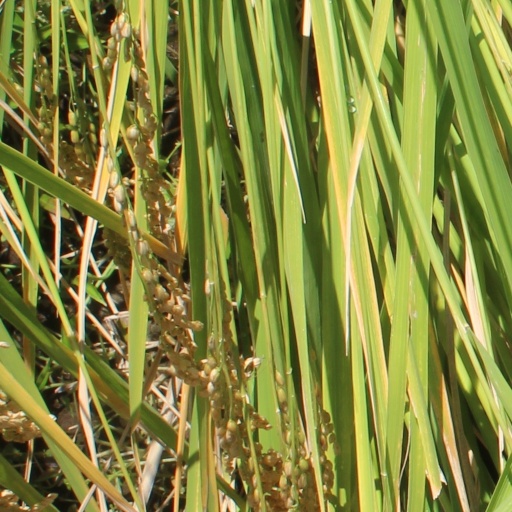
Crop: rice